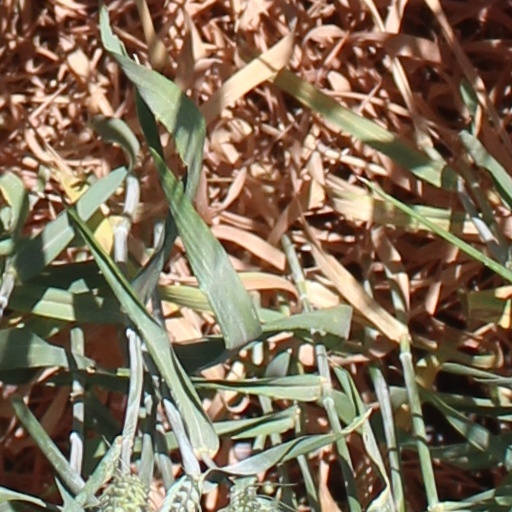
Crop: wheat